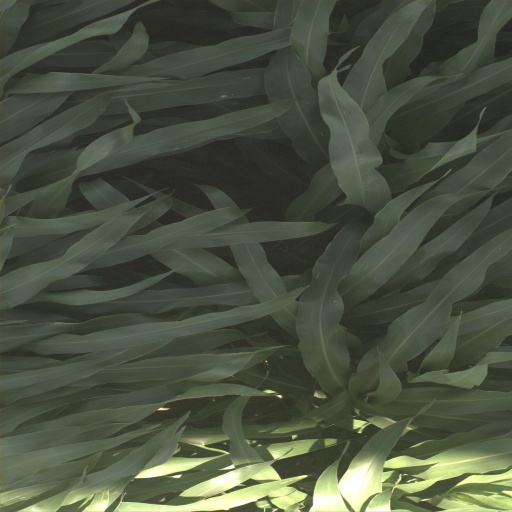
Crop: sorghum